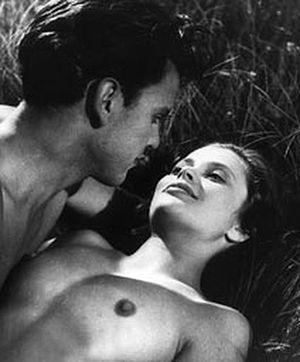
Folke Sundquist est un acteur et metteur en scène suédois, né le 4 novembre 1925 à Falun, mort le 13 janvier 2009 à Malmö.
Ulla Jacobsson est une actrice suédoise, née le 23 mai 1929 à Göteborg, morte le 20 août 1982 à Vienne.
Arne Mattsson est un réalisateur suédois, né le 2 décembre 1919 à Uppsala et mort le 28 juin 1995.
Elle n'a dansé qu'un seul été est un film suédois, réalisé par Arne Mattsson, sorti en 1951. Adapté du roman Sommardansen de Per Olof Ekström, il raconte l'histoire d'adolescents amoureux qui tentent de vivre leur passion malgré les contraintes sociales. Le film remporta un succès de scandale lors de sa sortie en raison d'une scène de nudité. Le scandale provoqué par cette scène en a occulté la beauté.
Lennart Wallén, né le 15 octobre 1914 et mort le 25 mai 1967 à Stockholm, est un monteur suédois.